Carlo Gesualdo

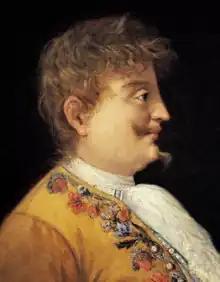
Portrait of Carlo Gesualdo, Painting by Francesco Mancini, c. 18th century

The fascination for Gesualdo's music has been fuelled by the sensational aspects of his biography. In 2011 Alex Ross wrote in "The New Yorker":